Severstal Cherepovets

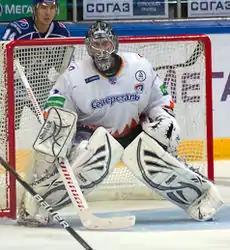
Vadim Tarasov in 2011

These are the top-ten point-scorers in franchise history. Figures are updated after each completed KHL regular season.